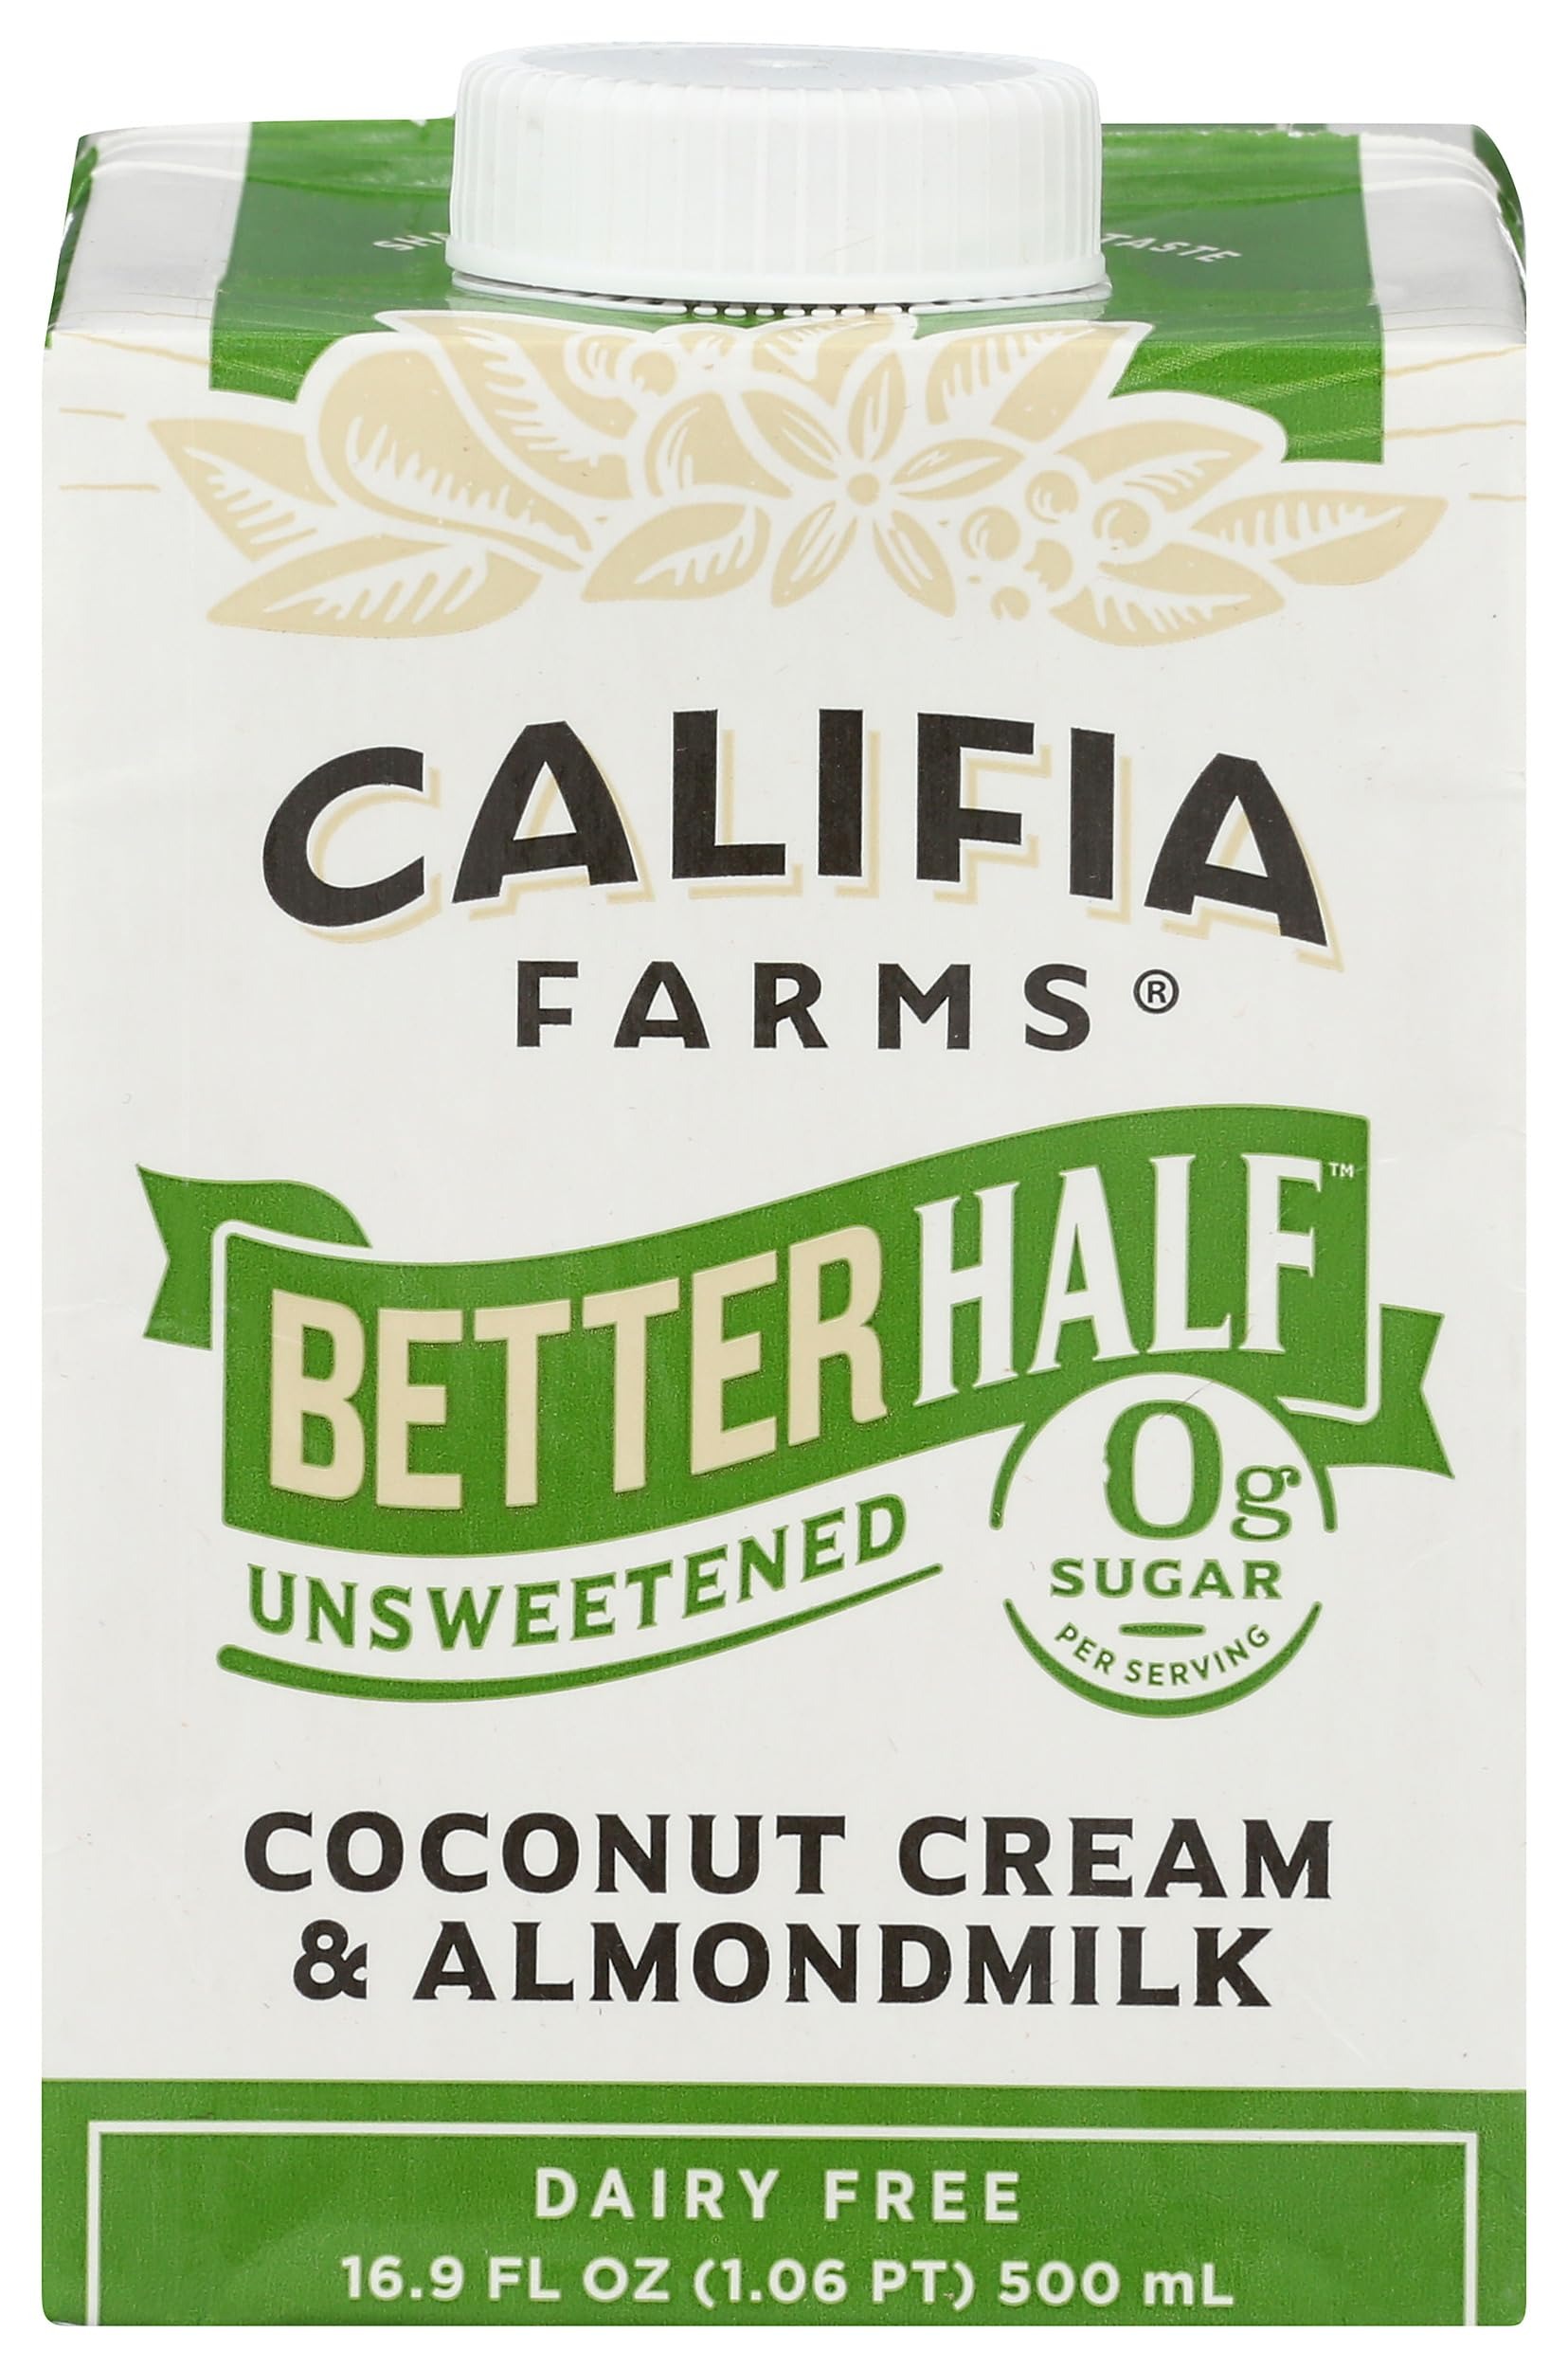
Item Name: Califia Farms - Unsweetened Better Half, Half and Half Substitute, 16.9 Oz, Almond Milk, Coconut Cream, Coffee Creamer, Keto, Shelf Stable, Dairy Free, Plant Based, Vegan
Bullet Point 1: SATISFYINGLY SIMILAR: Made with better-for-you ingredients, this plant-based creamer is a close match to dairy half and half.
Bullet Point 2: PERFECTLY CREAMY: The blend of coconut cream and almond milk is deliciously creamy, but not too thick.
Bullet Point 3: MILD-FLAVORED: The balanced blend of almond milk and coconut cream has a mild flavor that’s not too coconutty or too almondy.
Bullet Point 4: SUBS IN SEAMLESSLY: Unsweetened better half subs in seamlessly for half and half in your coffee, baked goods, and savory recipes.
Bullet Point 5: GUILT-FREE: With just 15 calories, 1.5 g of fat, and 0 g of sugar per serving, you get all the yum of half and half with none of the guilt.
Bullet Point 6: BOX-CHECKING GOODNESS: Non-GMO, Kosher, Vegan. Free of dairy, soy, sugar, gluten, carrageenan, BPA, and preservatives.
Value: nan
Unit: None

Price: 4.69